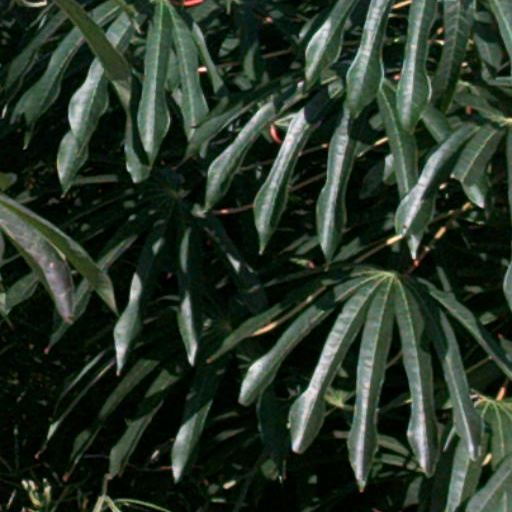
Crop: cassava